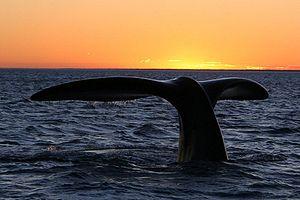
La Patagonie, également appelée « Le Grand Sud », désigne une région géographique appartenant au cône Sud située dans la partie méridionale de l'Amérique du Sud et partagée entre une partie chilienne à l'ouest et une partie argentine à l'est. La Patagonie comprend donc principalement le sud de l’Argentine et le sud du Chili, pour une superficie d'environ 800 000 kilomètres carrés. Ces deux régions, séparées par la cordillère des Andes, abritent des paysages contrastés de montagnes, de glaciers, de pampa, de forêts subpolaires, de littoraux, d'îles et d'archipels. Elles sont habitées depuis plus de dix mille ans par les Sud-Amérindiens, tels les Mapuches, et ont été décrites pour la première fois par l'Italien Antonio Pigafetta dans son récit, publié en 1525, de la première circumnavigation, une expédition entreprise par le navigateur portugais Fernand de Magellan et achevée, après la mort de celui-ci, par l'espagnol Juan Sebastián Elcano. Après une colonisation lente et difficile, une partie de la population autochtone aujourd'hui est métissée qu'on peut qualifier de « sudaméricano-européenne ».
Le sanctuaire baleinier de l'océan Austral est une aire marine protégée de 50 millions de km² entourant le continent Antarctique où la Commission baleinière internationale a banni tout type de chasse à la baleine commerciale. C'est l'un des deux sanctuaires de ce type, l'autre étant le sanctuaire baleinier de l'océan Indien.